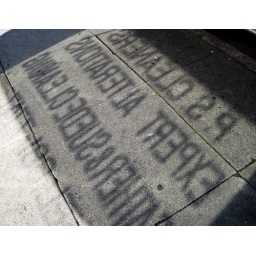
Reflection of a window sign onto a sidewalk in San Francisco's Sunset District.